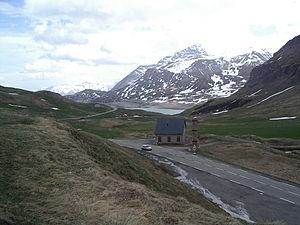
Le col du Mont-Cenis est un col qui relie la vallée de la Maurienne, en France, et le val de Suse, en Italie. Il se situe au sein du massif du Mont-Cenis, à 2 085 mètres d'altitude. Il est voisin du col du Petit Mont-Cenis, d'altitude légèrement supérieure mais non carrossable. Voie de communication et d'échanges commerciaux, il était devenu à partir de l'annexion de la Savoie et du percement du tunnel du Fréjus principalement d'intérêt militaire, ses environs étant entourés de fortifications. Depuis la fin de la Seconde Guerre mondiale, le col est devenu un lieu touristique prisé des randonneurs.
La Course de côte Susa - Moncenisio est une compétition automobile italienne, notamment disputée avant-guerre au mois de juillet. Le Col du Mont-Cenis est à 2 081 mètres d'altitude dans le Massif du Mont-Cenis. Il relie la vallée de la Maurienne française au val de Suse italien.